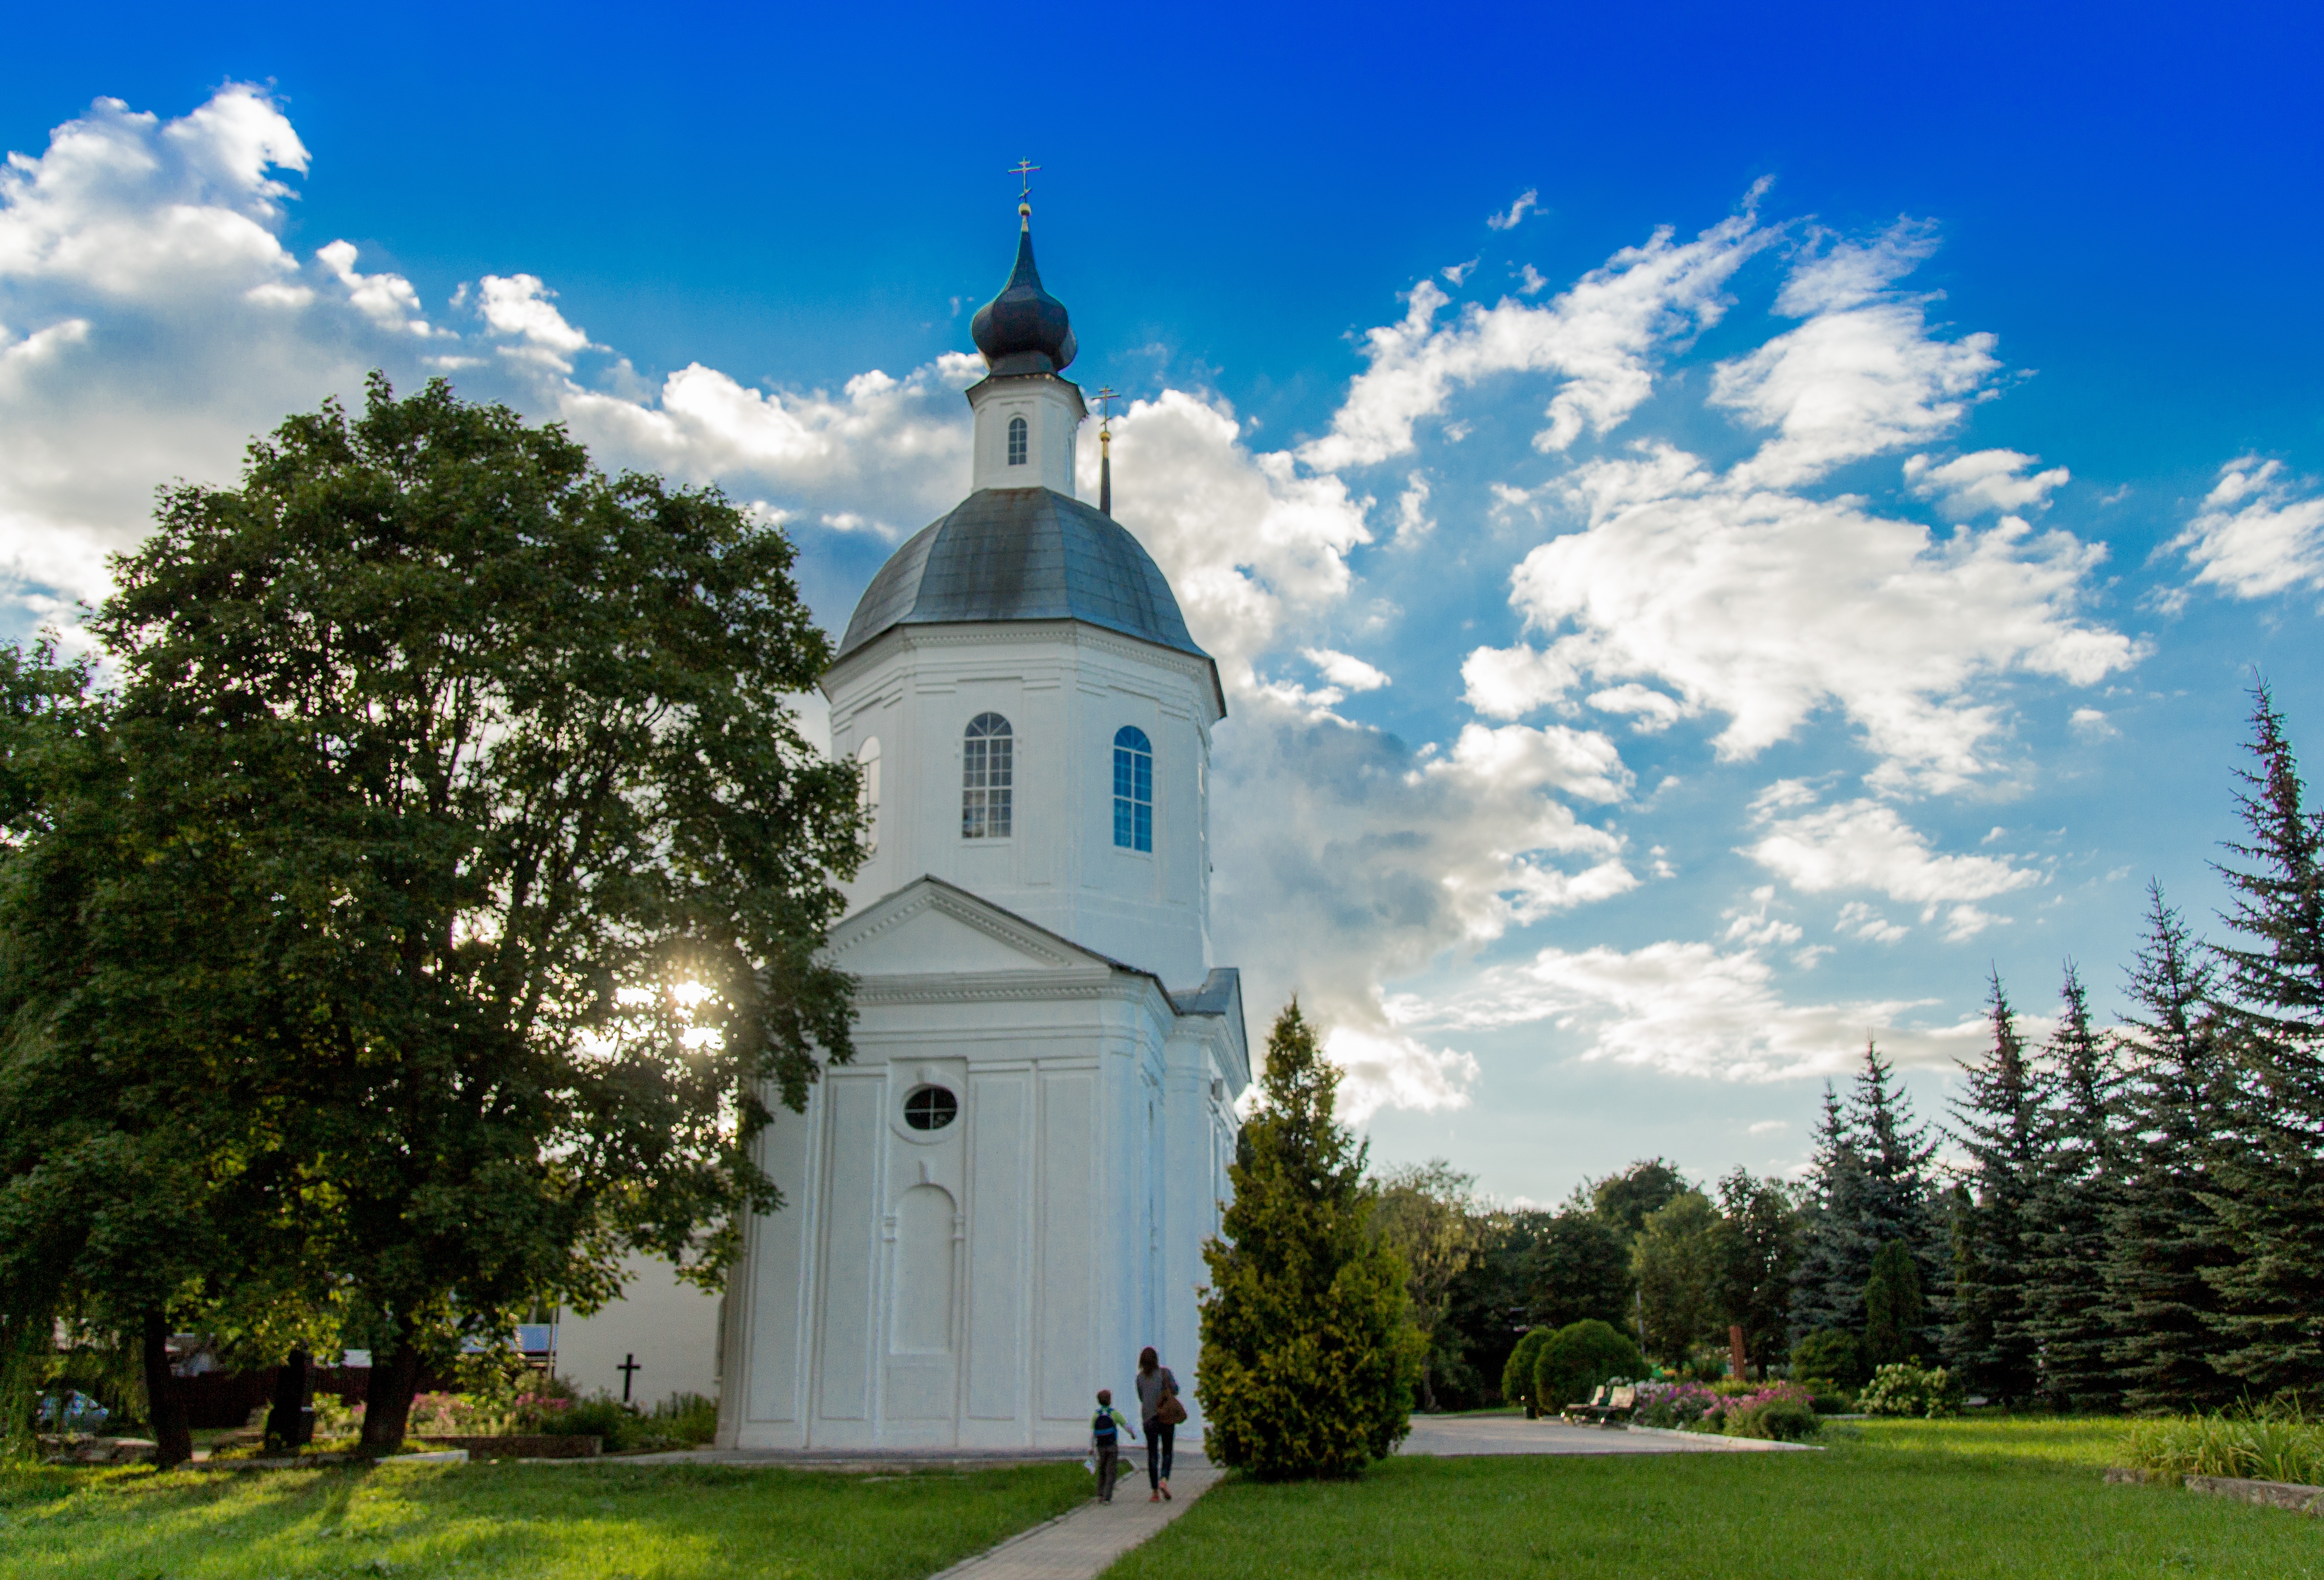
outdoor, architecture, structure, sky, white, building, old, paris, stone, monument, summer, vacation, travel, france, europe, heart, greek, tower, religion, landmark, facade, blue, church, cathedral, chapel, exterior, historic, cross, christian, tourism, praying, place of worship, spiritual, religious, catholic, christ, place, french, temple, spire, faith, steeple, monastery, saint, jesus, culture, history, christianity, holy, european, famous, eastern, montmartre, basilica, dome, estate, sacre, built, basilique, cupola, nobody, spirituality, catholicism, annunciation, croatian, eastern rite, sacral, spanish missions in california